Aliasgar Basri

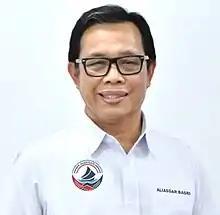
Datuk Aliasgar Basri in 2022

Aliasgar Bin Haji Basri (Jawi: علي أصغر بسري; born 25 February 1961) is a Malaysian politician currently living in Tuaran, Sabah, Malaysia. Aliasgar is an alumnus of Southern Illinois University.